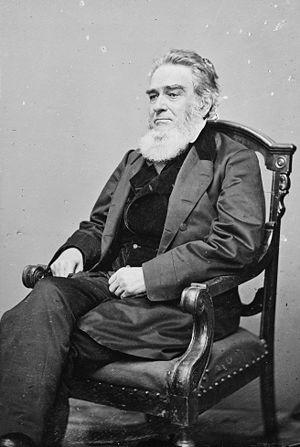
Le procureur général des États-Unis est membre du cabinet du président des États-Unis. Il dirige le département de la Justice et est chargé du ministère public près les juridictions fédérales, assiste et plaide pour l'État dans les actions administratives, responsable de l'application des lois d'immigration et administre les prisons. Le procureur général est nommé par le président des États-Unis après ratification par le Sénat. Il est secondé par un procureur général adjoint, puis par un procureur général associé.
Edward Bates, né le 4 septembre 1793 dans le comté de Goochland et mort le 25 mars 1869 à Saint-Louis, est un juriste et homme politique américain. Membre du Parti whig puis du Parti républicain, il est procureur général des États-Unis entre 1861 et 1864 dans l'administration du président Abraham Lincoln, alors que se déroule la guerre de Sécession.
La présidence d'Abraham Lincoln débuta le 4 mars 1861, date de l'investiture d'Abraham Lincoln en tant que 16ᵉ président des États-Unis, et prit fin avec l'assassinat de Lincoln le 15 avril 1865, soit 42 jours après le début de son second mandat. Lincoln fut le premier membre du Parti républicain à être élu à la présidence. Il fut remplacé après sa mort par le vice-président Andrew Johnson. Son mandat fut principalement marqué par la guerre de Sécession opposant les États du Nord aux États du Sud.